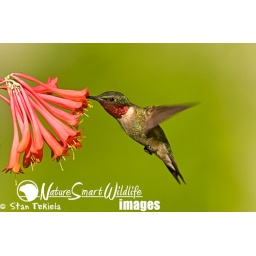
Ruby-throated Hummingbird Archilochus colubris adult male at flowers taken in Lakeville, MN